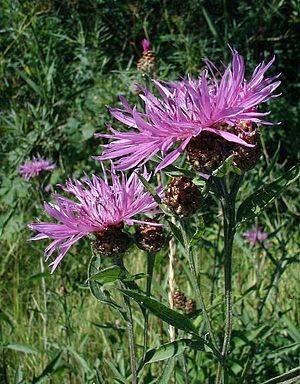
La Centaurée jacée, appelée aussi tête de moineau, fleur de galant, herbe d'amour, bleuet rose ou ambrette est une plante herbacée vivace de la famille des Astéracées.
Le Massif du Vercors propose une très riche variété de fleurs avec plus de 1800 espèces végétales.